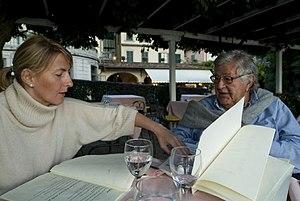
Gene Gutowski - Diner à Bellagio avec son petit fils ,Jordan Waugh, et sa femme Asia
Gene Gutowski, de son vrai nom Witold Bardach, est un producteur polonais naturalisé américain, né le 26 juillet 1925 à Lviv en Pologne et mort le 10 mai 2016 à Varsovie en Pologne à l'âge de 90 ans.